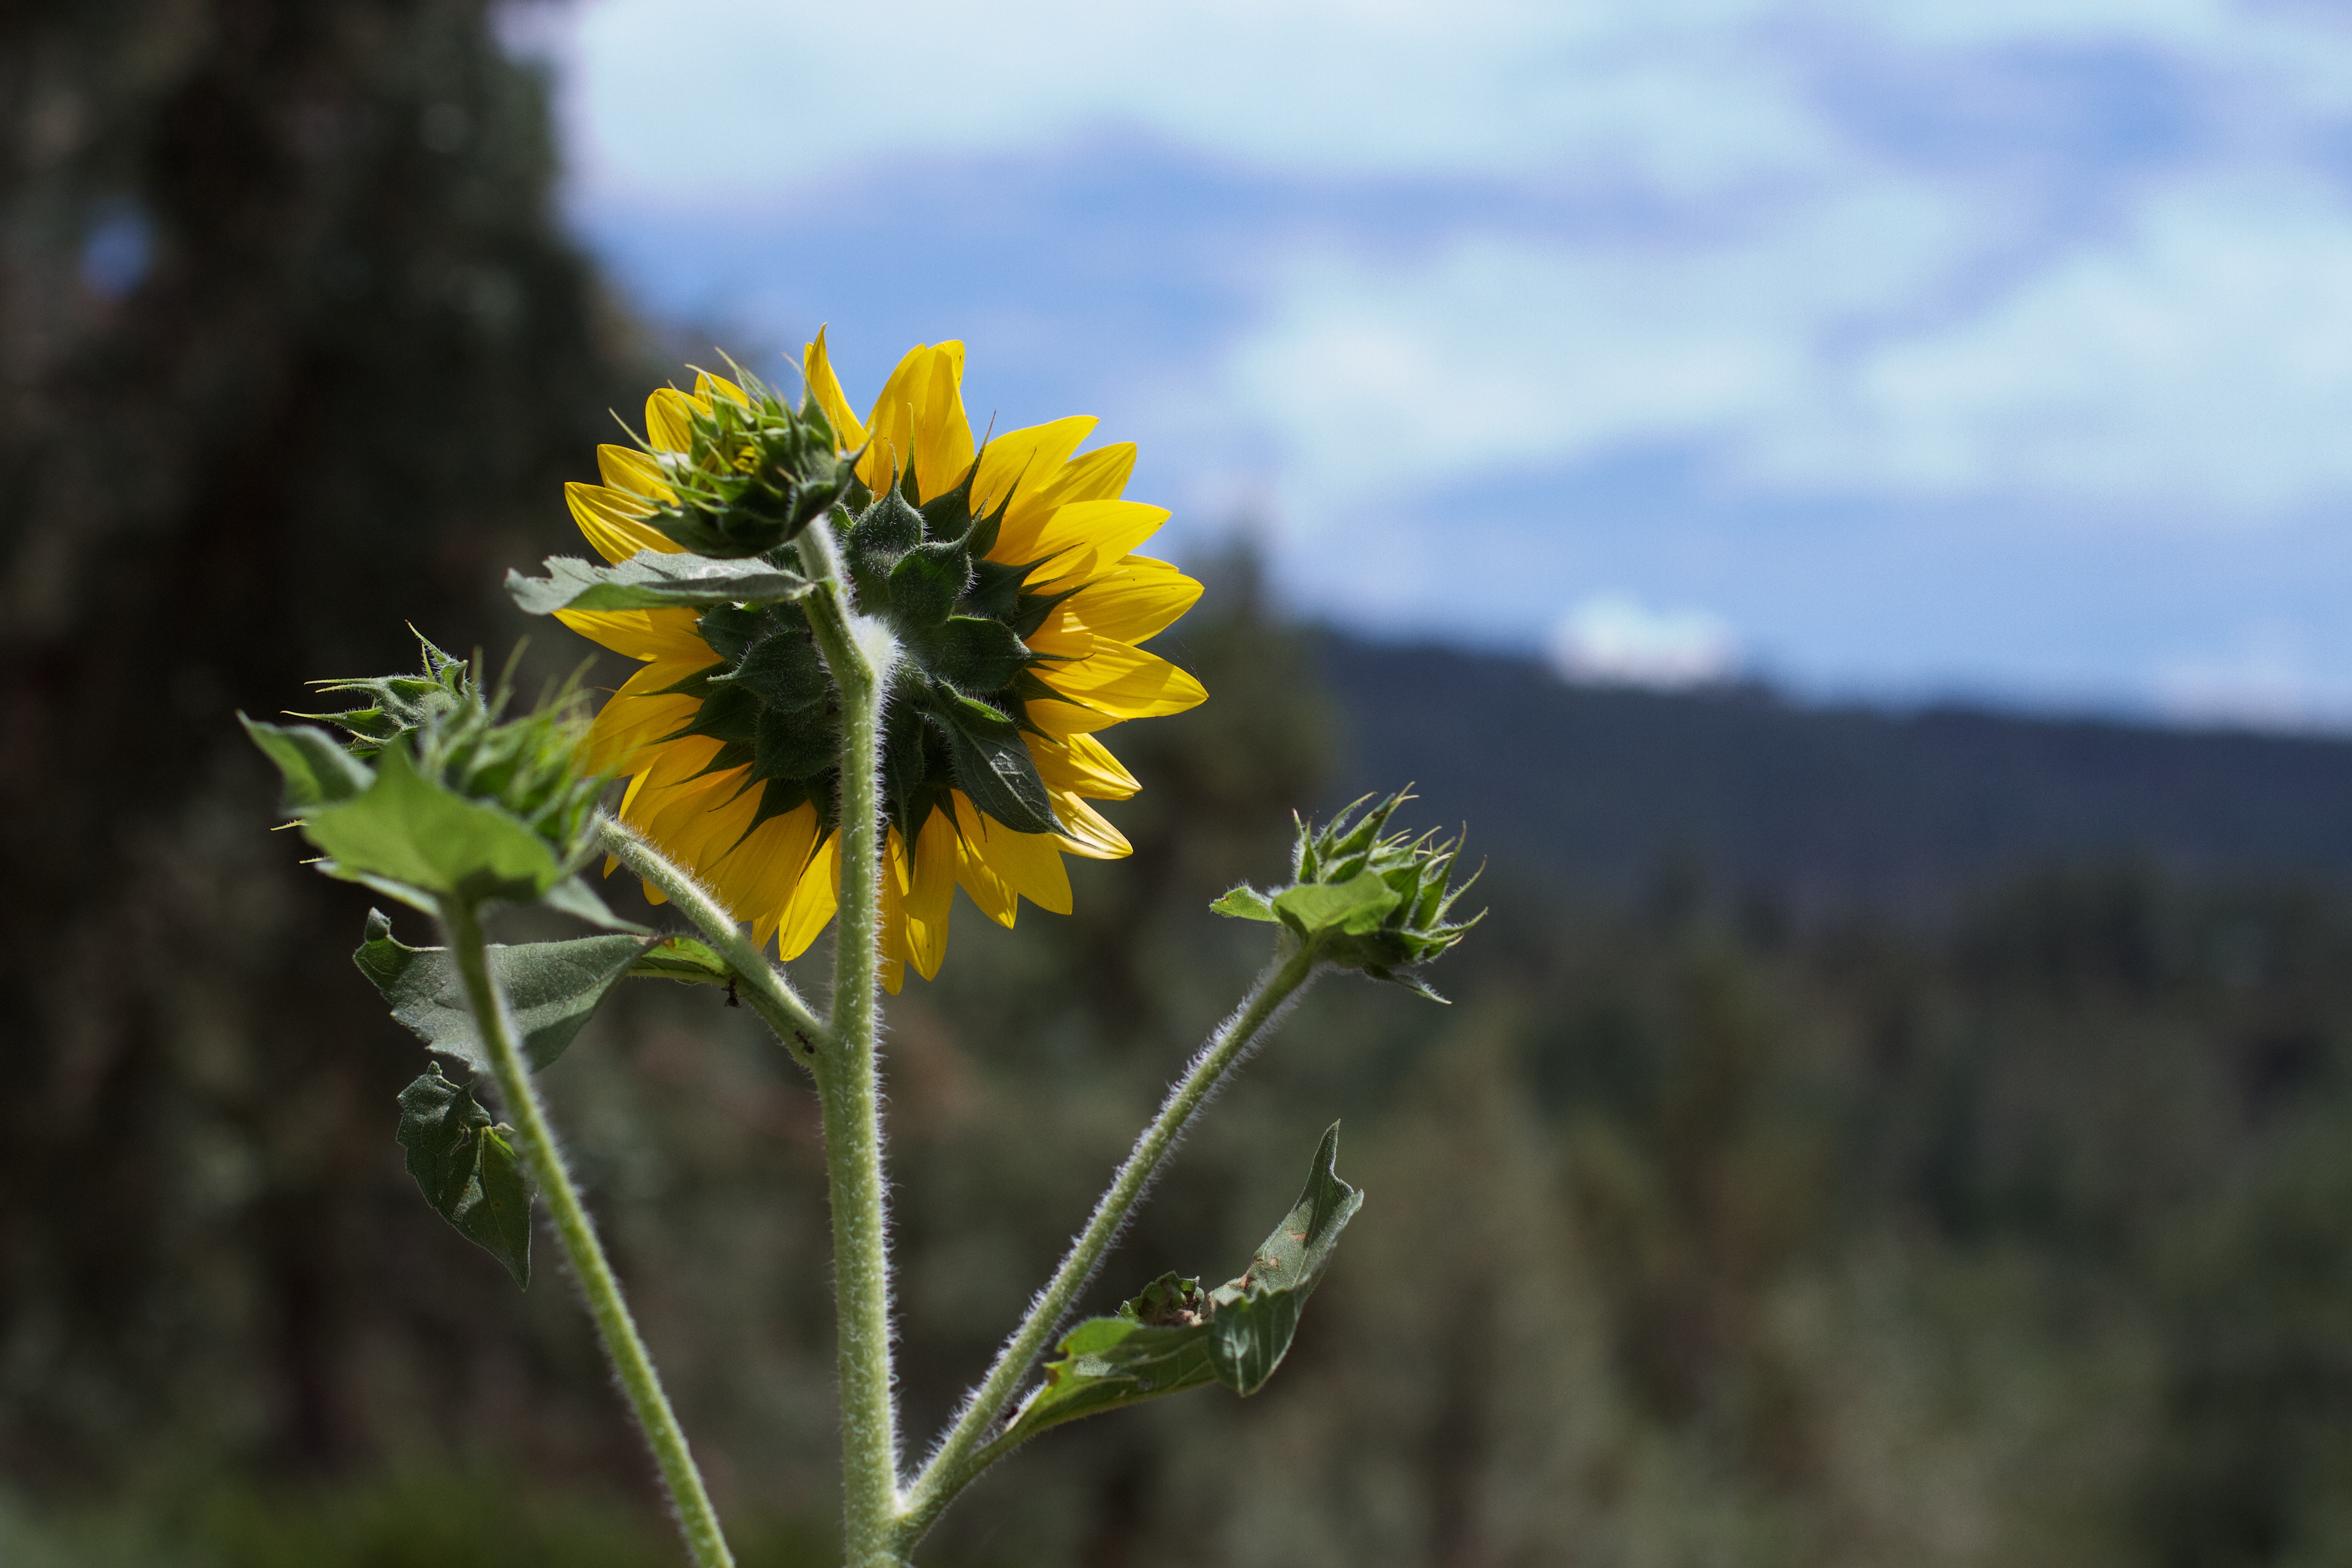
nature, plant, field, meadow, prairie, flower, botany, yellow, flora, sunflower, wildflower, seedforward, macro photography, flowering plant, daisy family, plant stem, land plant